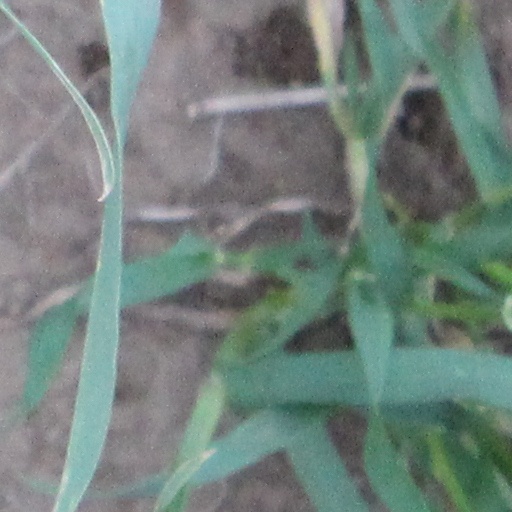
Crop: wheat